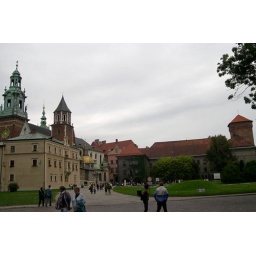
A view of the buildings in the castle complex from one side of the Wawel hill.